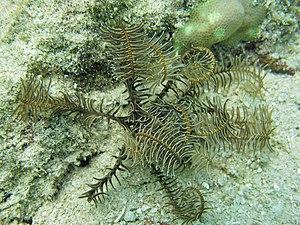
Clarkcomanthus est un genre de crinoïde de la famille des Comatulidae.